Zhong Fong (novel series)

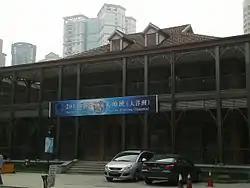
Shanghai Theatre Academy

In 1994, David Rotenberg was invited to direct the first Canadian play to be staged in the People's Republic of China. Rotenberg mounted a production of "The Ecstasy of Rita Joe" in Mandarin at the Shanghai Theatre Academy at a time when China was going through a "massive transition from a profoundly oppressive socialist state to a basically free market economy – a thrilling time". Rotenberg had six weeks until rehearsals began, and used this time to explore the city with his translator: "Instead of visiting all the usual tourist sites, he went into all the small, dark alleys and chalked up impressions." Rotenberg recalled: "Here was a city that was actively involved in moving from being ignored by the great powers in Beijing to becoming the centre of Asian capitalism... You could feel it all around you. Some of my actors would leave rehearsals because they were setting up kiosks to sell produce on the street." The experience led to him beginning what became his second career, writing novels.